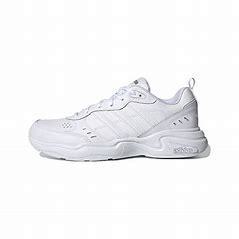
Brand: adidas
Model: NEO Strutter Athletic